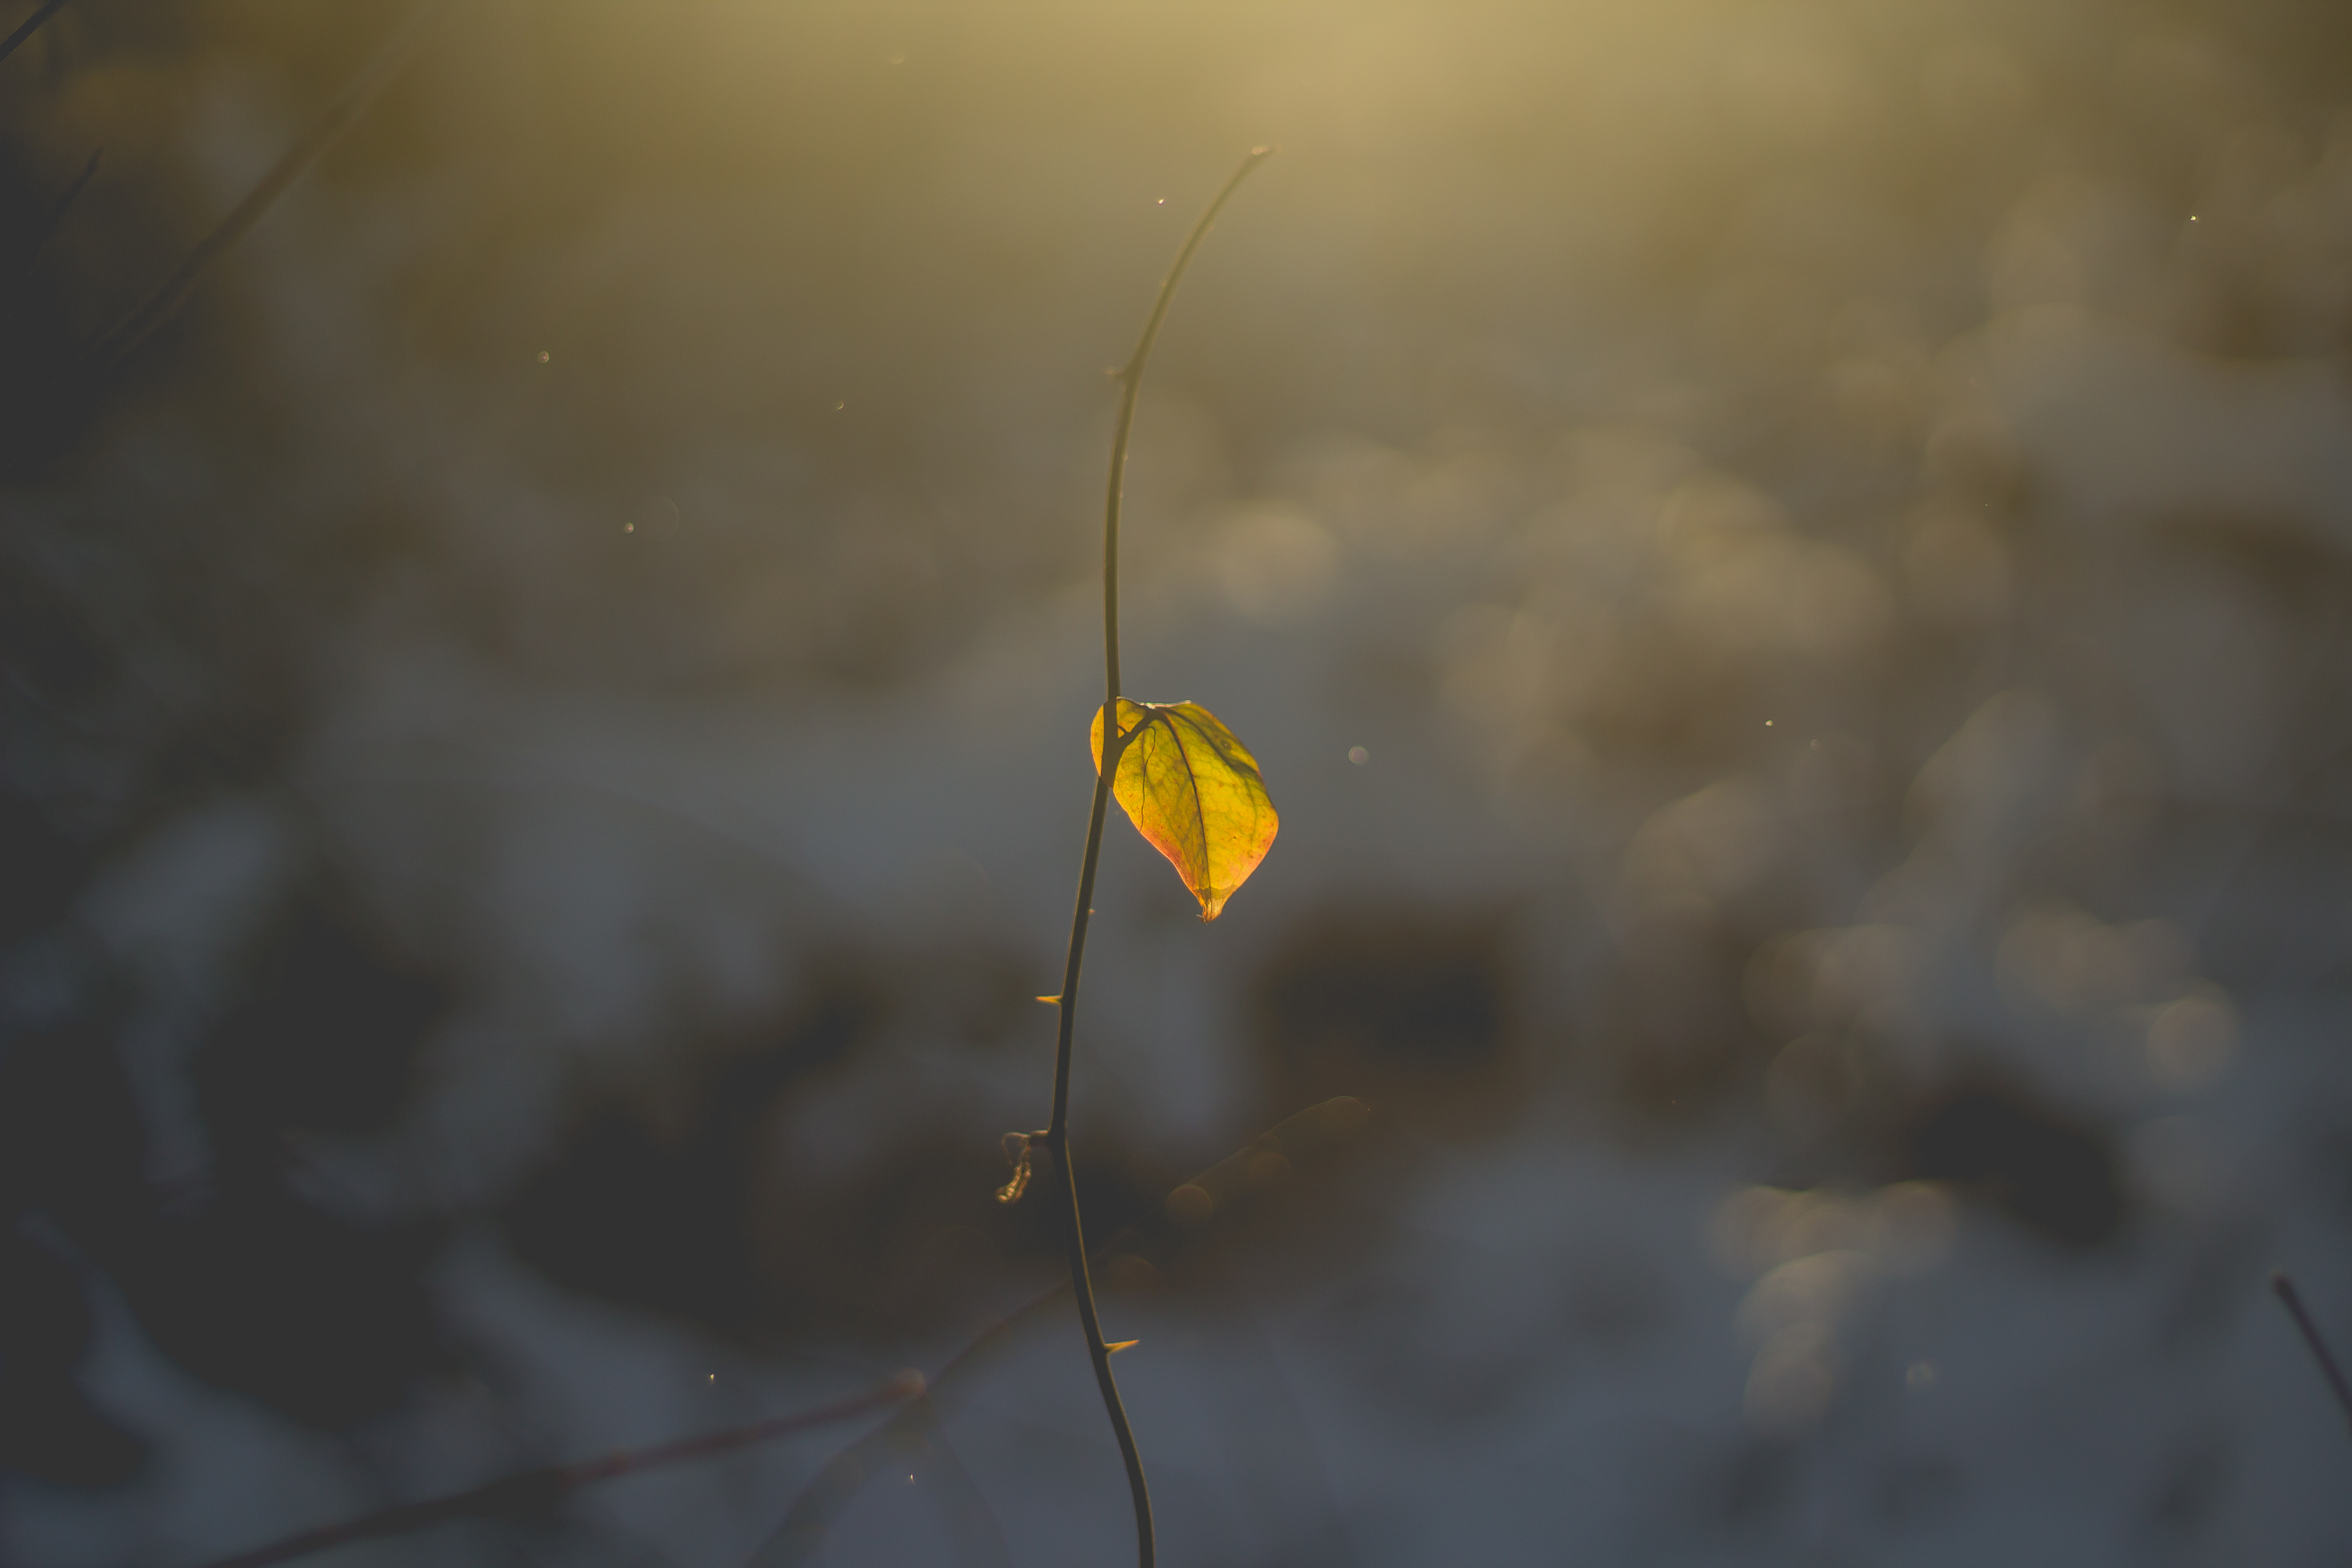
nature, light, sky, photography, sunlight, morning, leaf, flower, reflection, autumn, yellow, invertebrate, twig, close up, macro photography